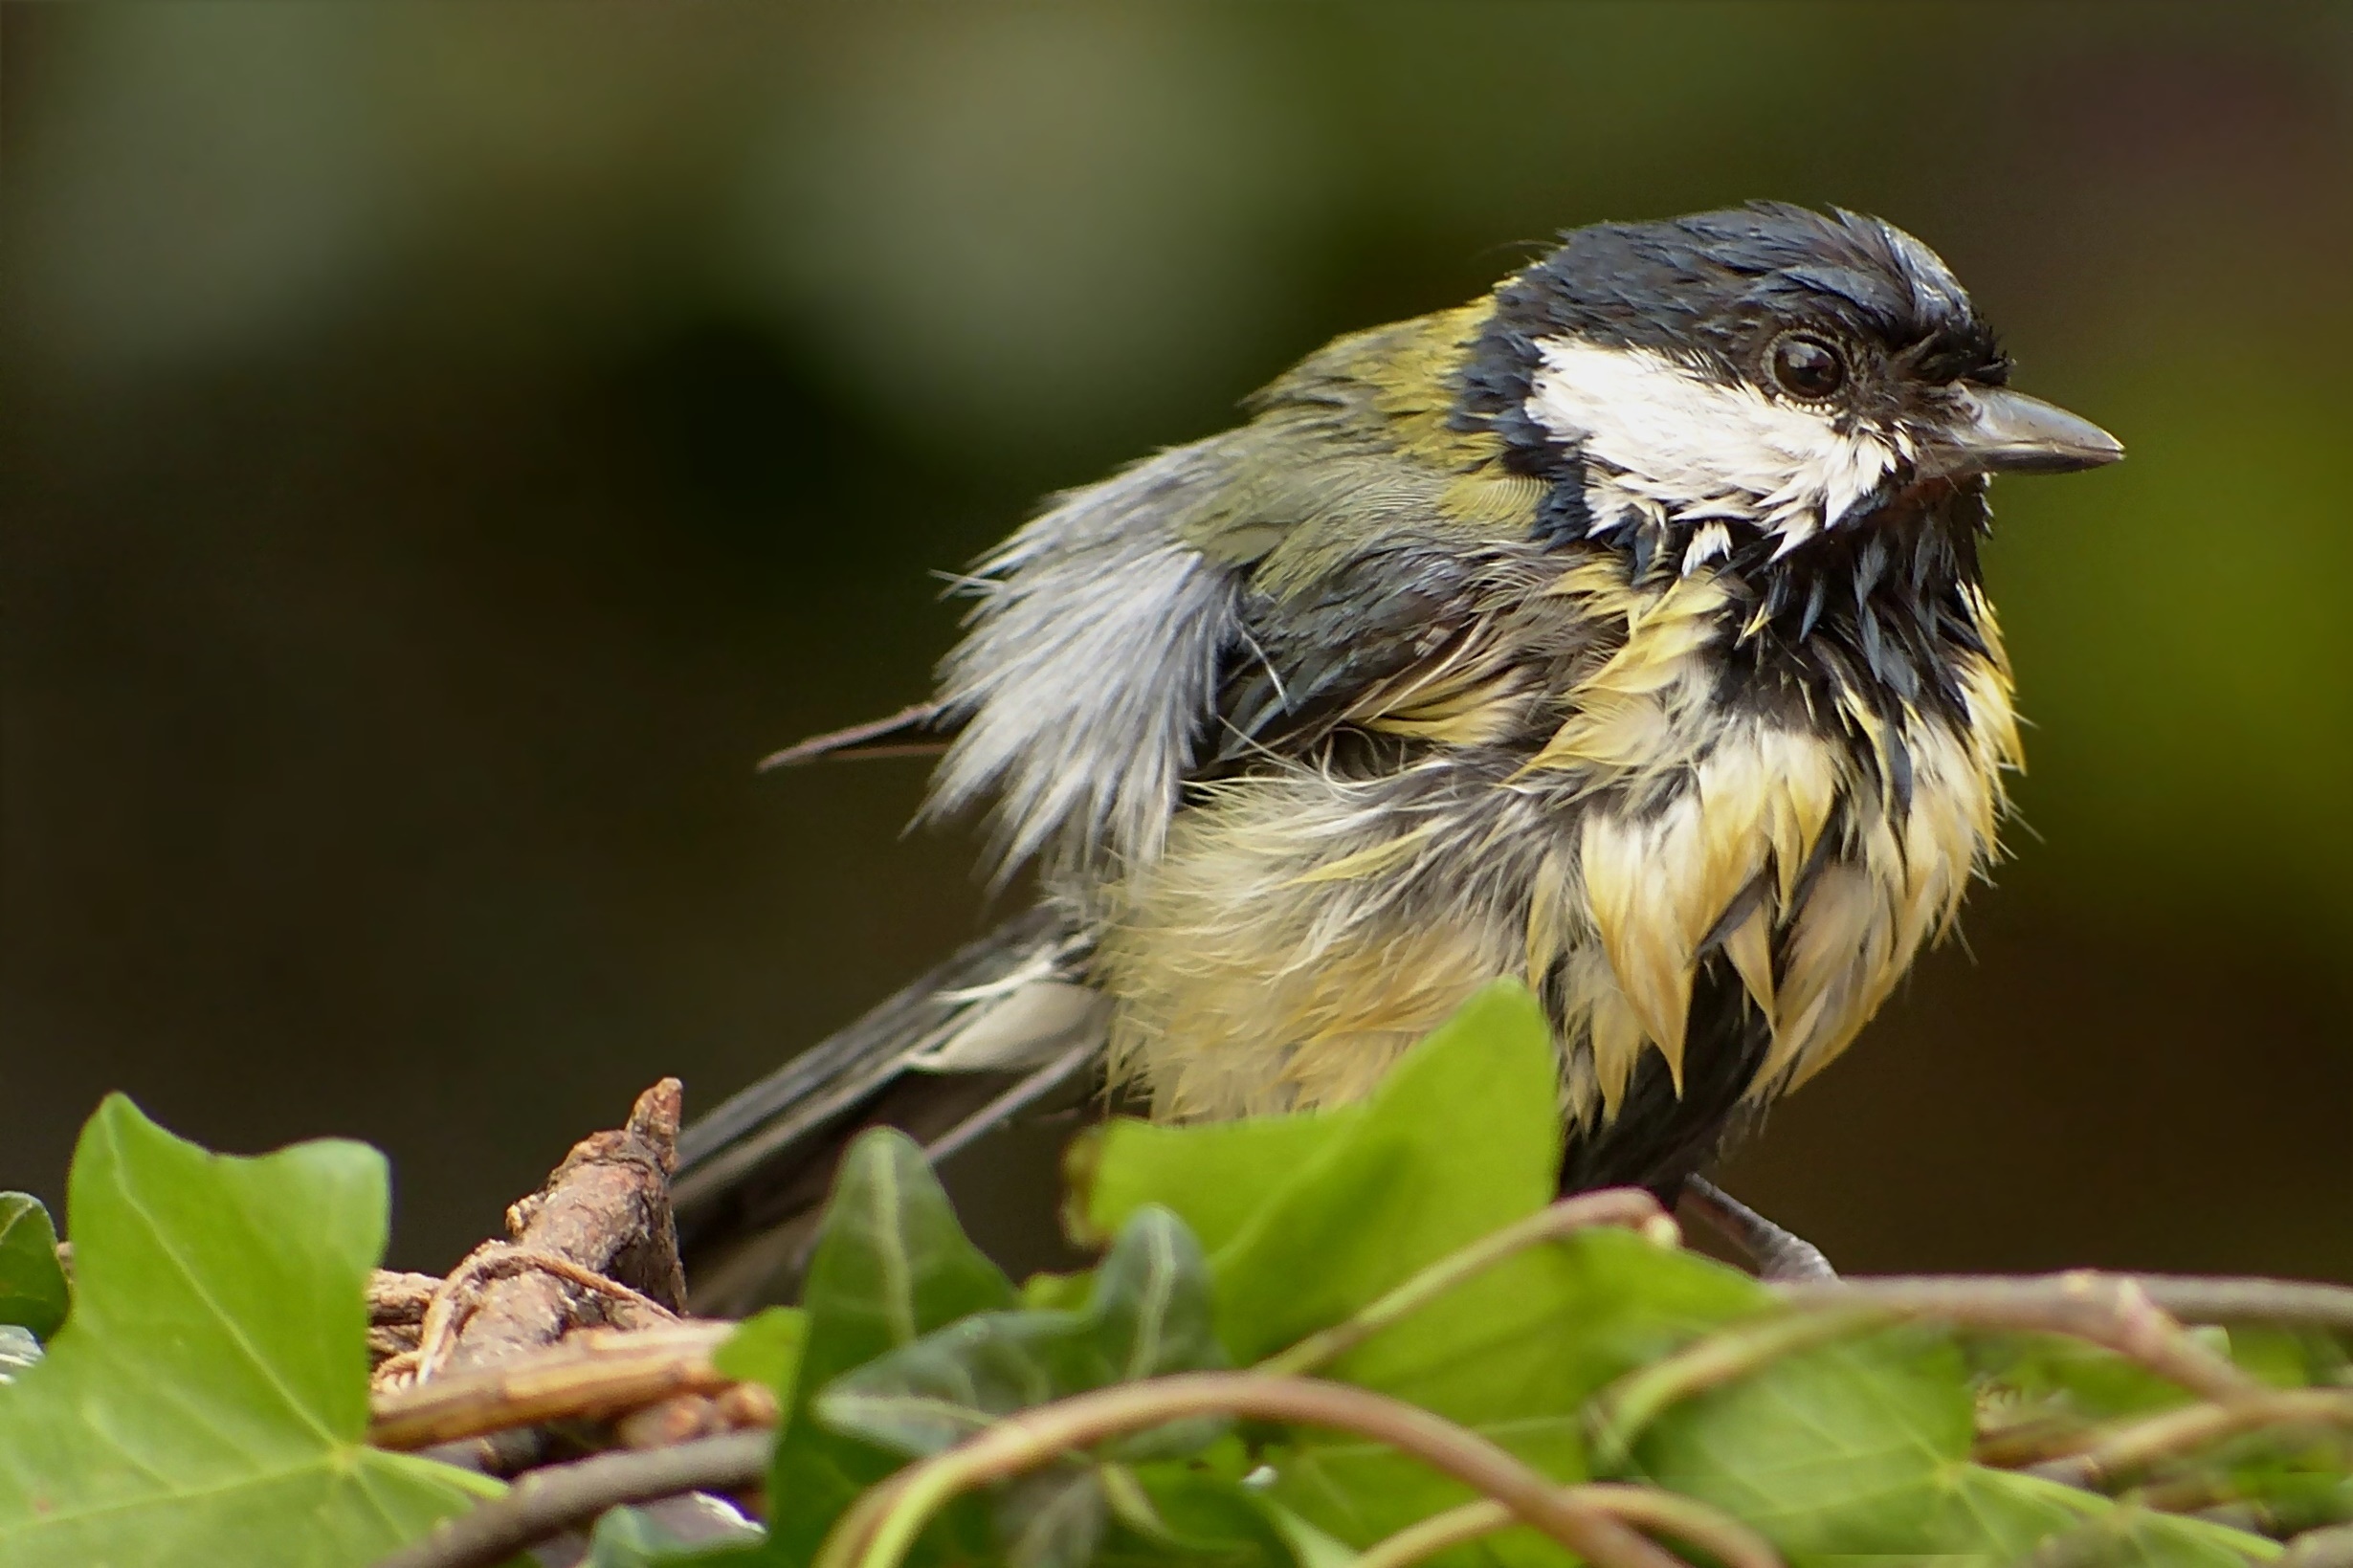
nature, branch, bird, wildlife, young, beak, small, garden, fauna, vertebrate, sparrow, finch, tit, foraging, house sparrow, perching bird